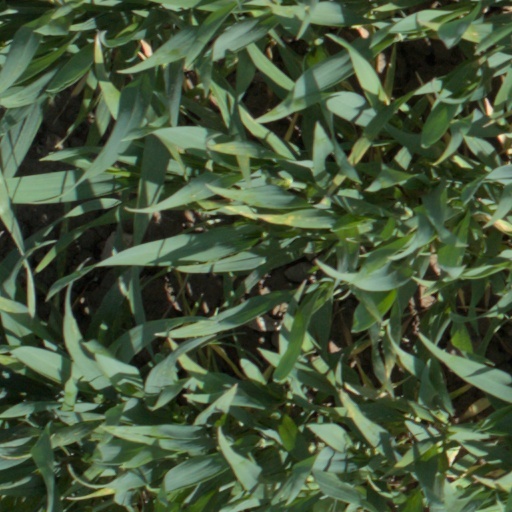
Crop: wheat